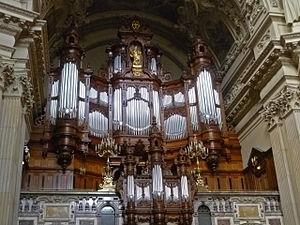
Wilhelm Carl Friedrich Sauer, né le 23 mars 1831, et mort le 9 avril 1916, est un facteur d'orgue allemand. Célèbre constructeur d'orgue de la période romantique, Sauer construisit avec son entreprise W. Sauer Orgelbau, plus de 1 100 orgues au cours de sa vie ; figurent parmi celles-ci les orgues de la Cathédrale Saint-Pierre de Brême, de l'Église Saint-Thomas de Leipzig, et de la Cathédrale de Berlin, considéré comme " son dernier grand chef-d'œuvre ".